Lodi Dodgers

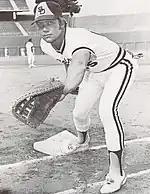
(1977) Mike Ivie, San Diego Padres. Ivie was the first pick in the 1970 Major League Baseball draft and played for Lodi in 1971.

Mike Ivie played for the 1971 Lodi Padres after being selected by the San Diego Padres as the first overall pick in the 1970 Major League Baseball draft as a catcher. He signed with the Padres, receiving a $100,000 signing bonus, and continued his career with Lodi. Ivie had developed the yips. He had trouble throwing the ball back to the pitcher and insisted to the Padres that he no longer wanted to play at catcher. He then transitioned to play some 1B and 3B with Lodi. At age 19, Ivie hit .305 with 15 home runs for Lodi in 1971. Following Lodi's season, Ivie was promoted by the San Diego Padres and made his major league debut in September 1971.